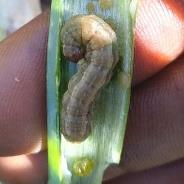
Crop: Onion
Condition: caterpillar-p